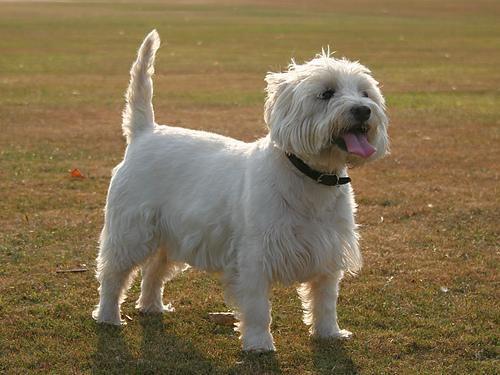
West_Highland_white_terrier